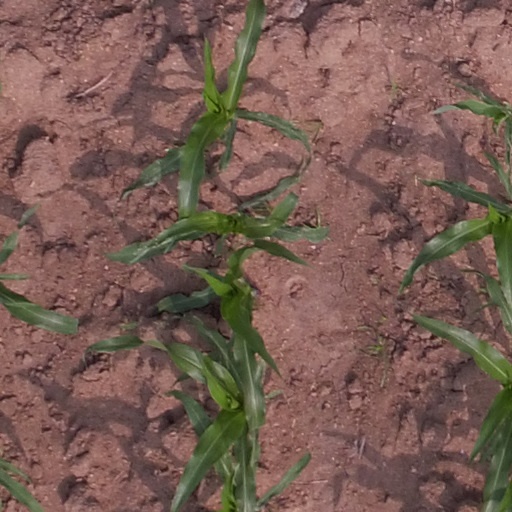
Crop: maize; corn